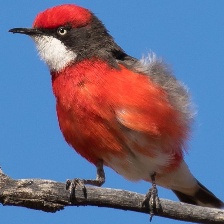
Species: CRIMSON CHAT
Scientific name: EPTHIANURA TRICOLOR